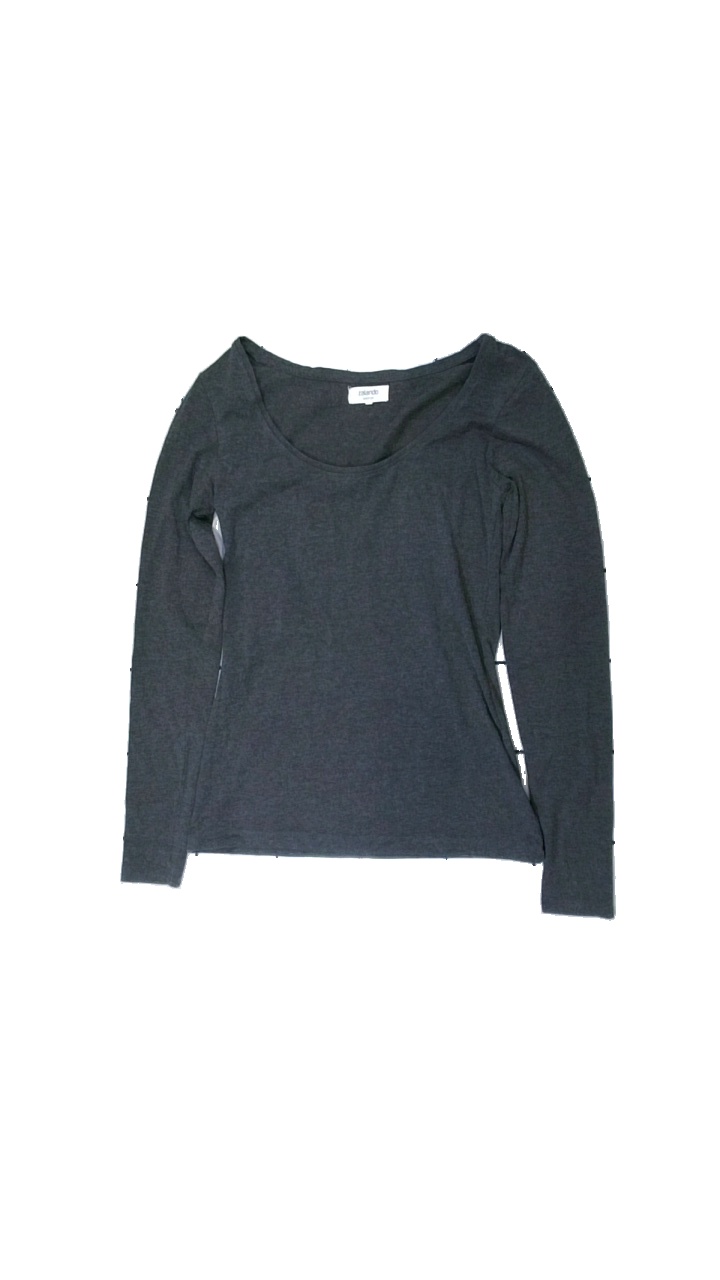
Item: Top (Ladies)
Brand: Zalando
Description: grå långärmad tröja. nopprig över hela
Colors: Grey
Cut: Regular
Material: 60% cotton 40% polyester
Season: All
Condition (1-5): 2
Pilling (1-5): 2
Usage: Export
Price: <50